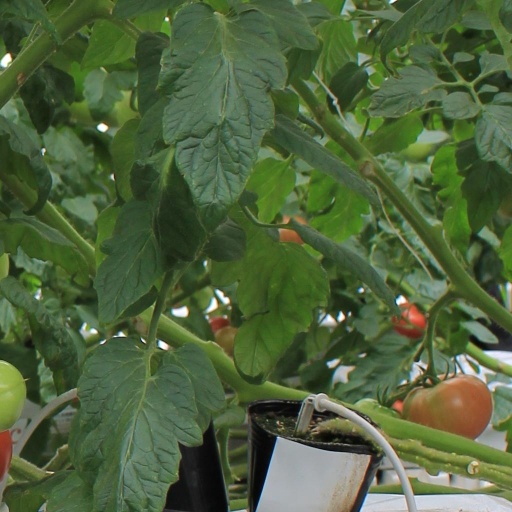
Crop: tomato